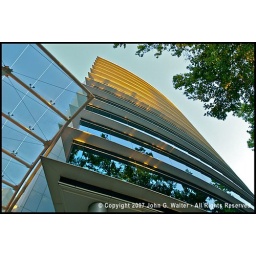
Stylistic office building in the heart of the Providencia neighborhood of Santiago, Chile.